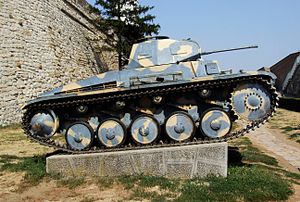
Panzer II
PzKpfw II.
Panzer II var en tysk kampvogn, der blev anvendt under den anden verdenskrig. Den blev oprindeligt udviklet som en nødløsning, mens mere moderne og tunge kampvogne blev færdigudviklet, men den endte alligevel med at blive meget anvendt i begyndelsen af krigen og spillede blandt andet en stor rolle under invasionen af Polen og Frankrig.